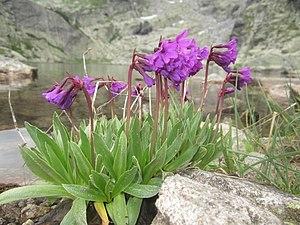
Primula deorum est une espèce de plantes de la famille des Primulacées.